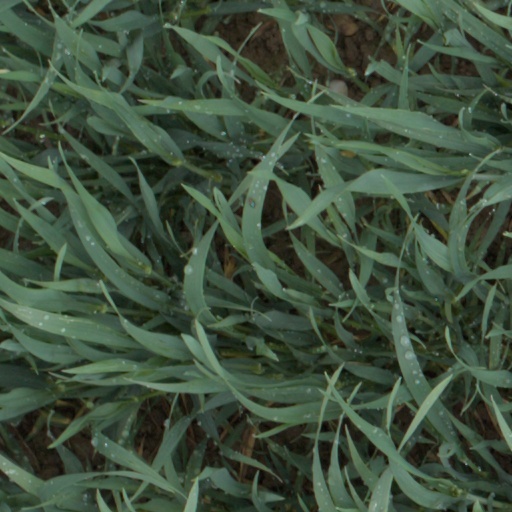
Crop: wheat